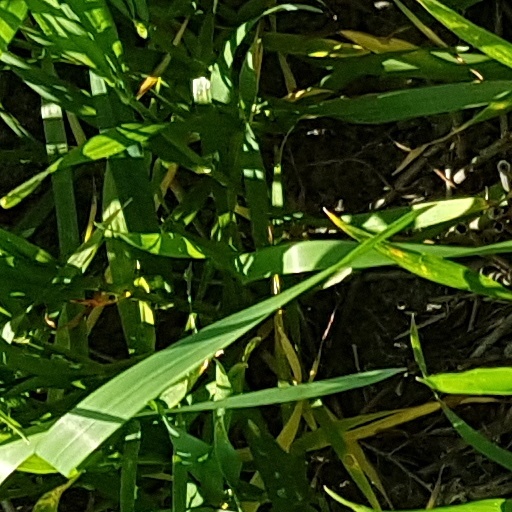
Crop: wheat